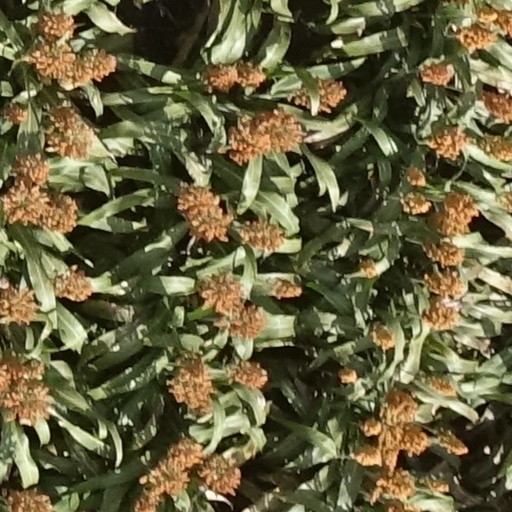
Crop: sorghum